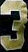
Number: 3